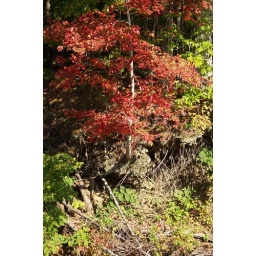
Lady in the red dress